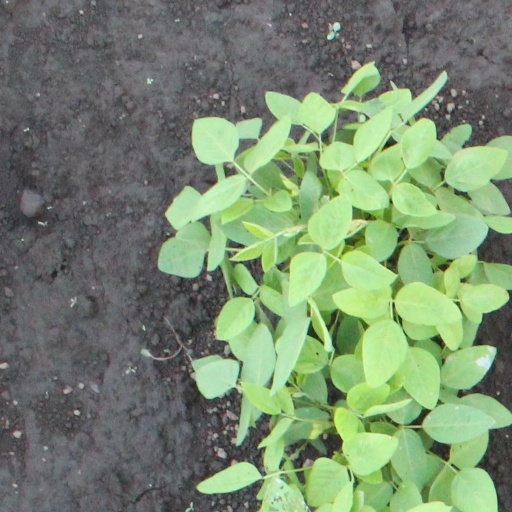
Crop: soybean